Mossley railway station (Northern Ireland)

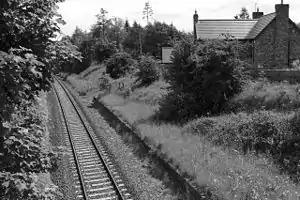
The remains of Mossley Station Down Platform, looking towards Belfast.

Mossley railway station served the town of Mossley in County Antrim, Northern Ireland.